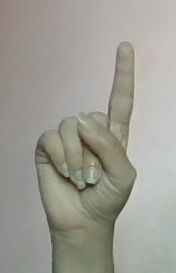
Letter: bb